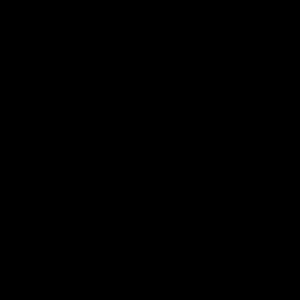
Les types d'écritures du japonais sont composés de systèmes graphiques :